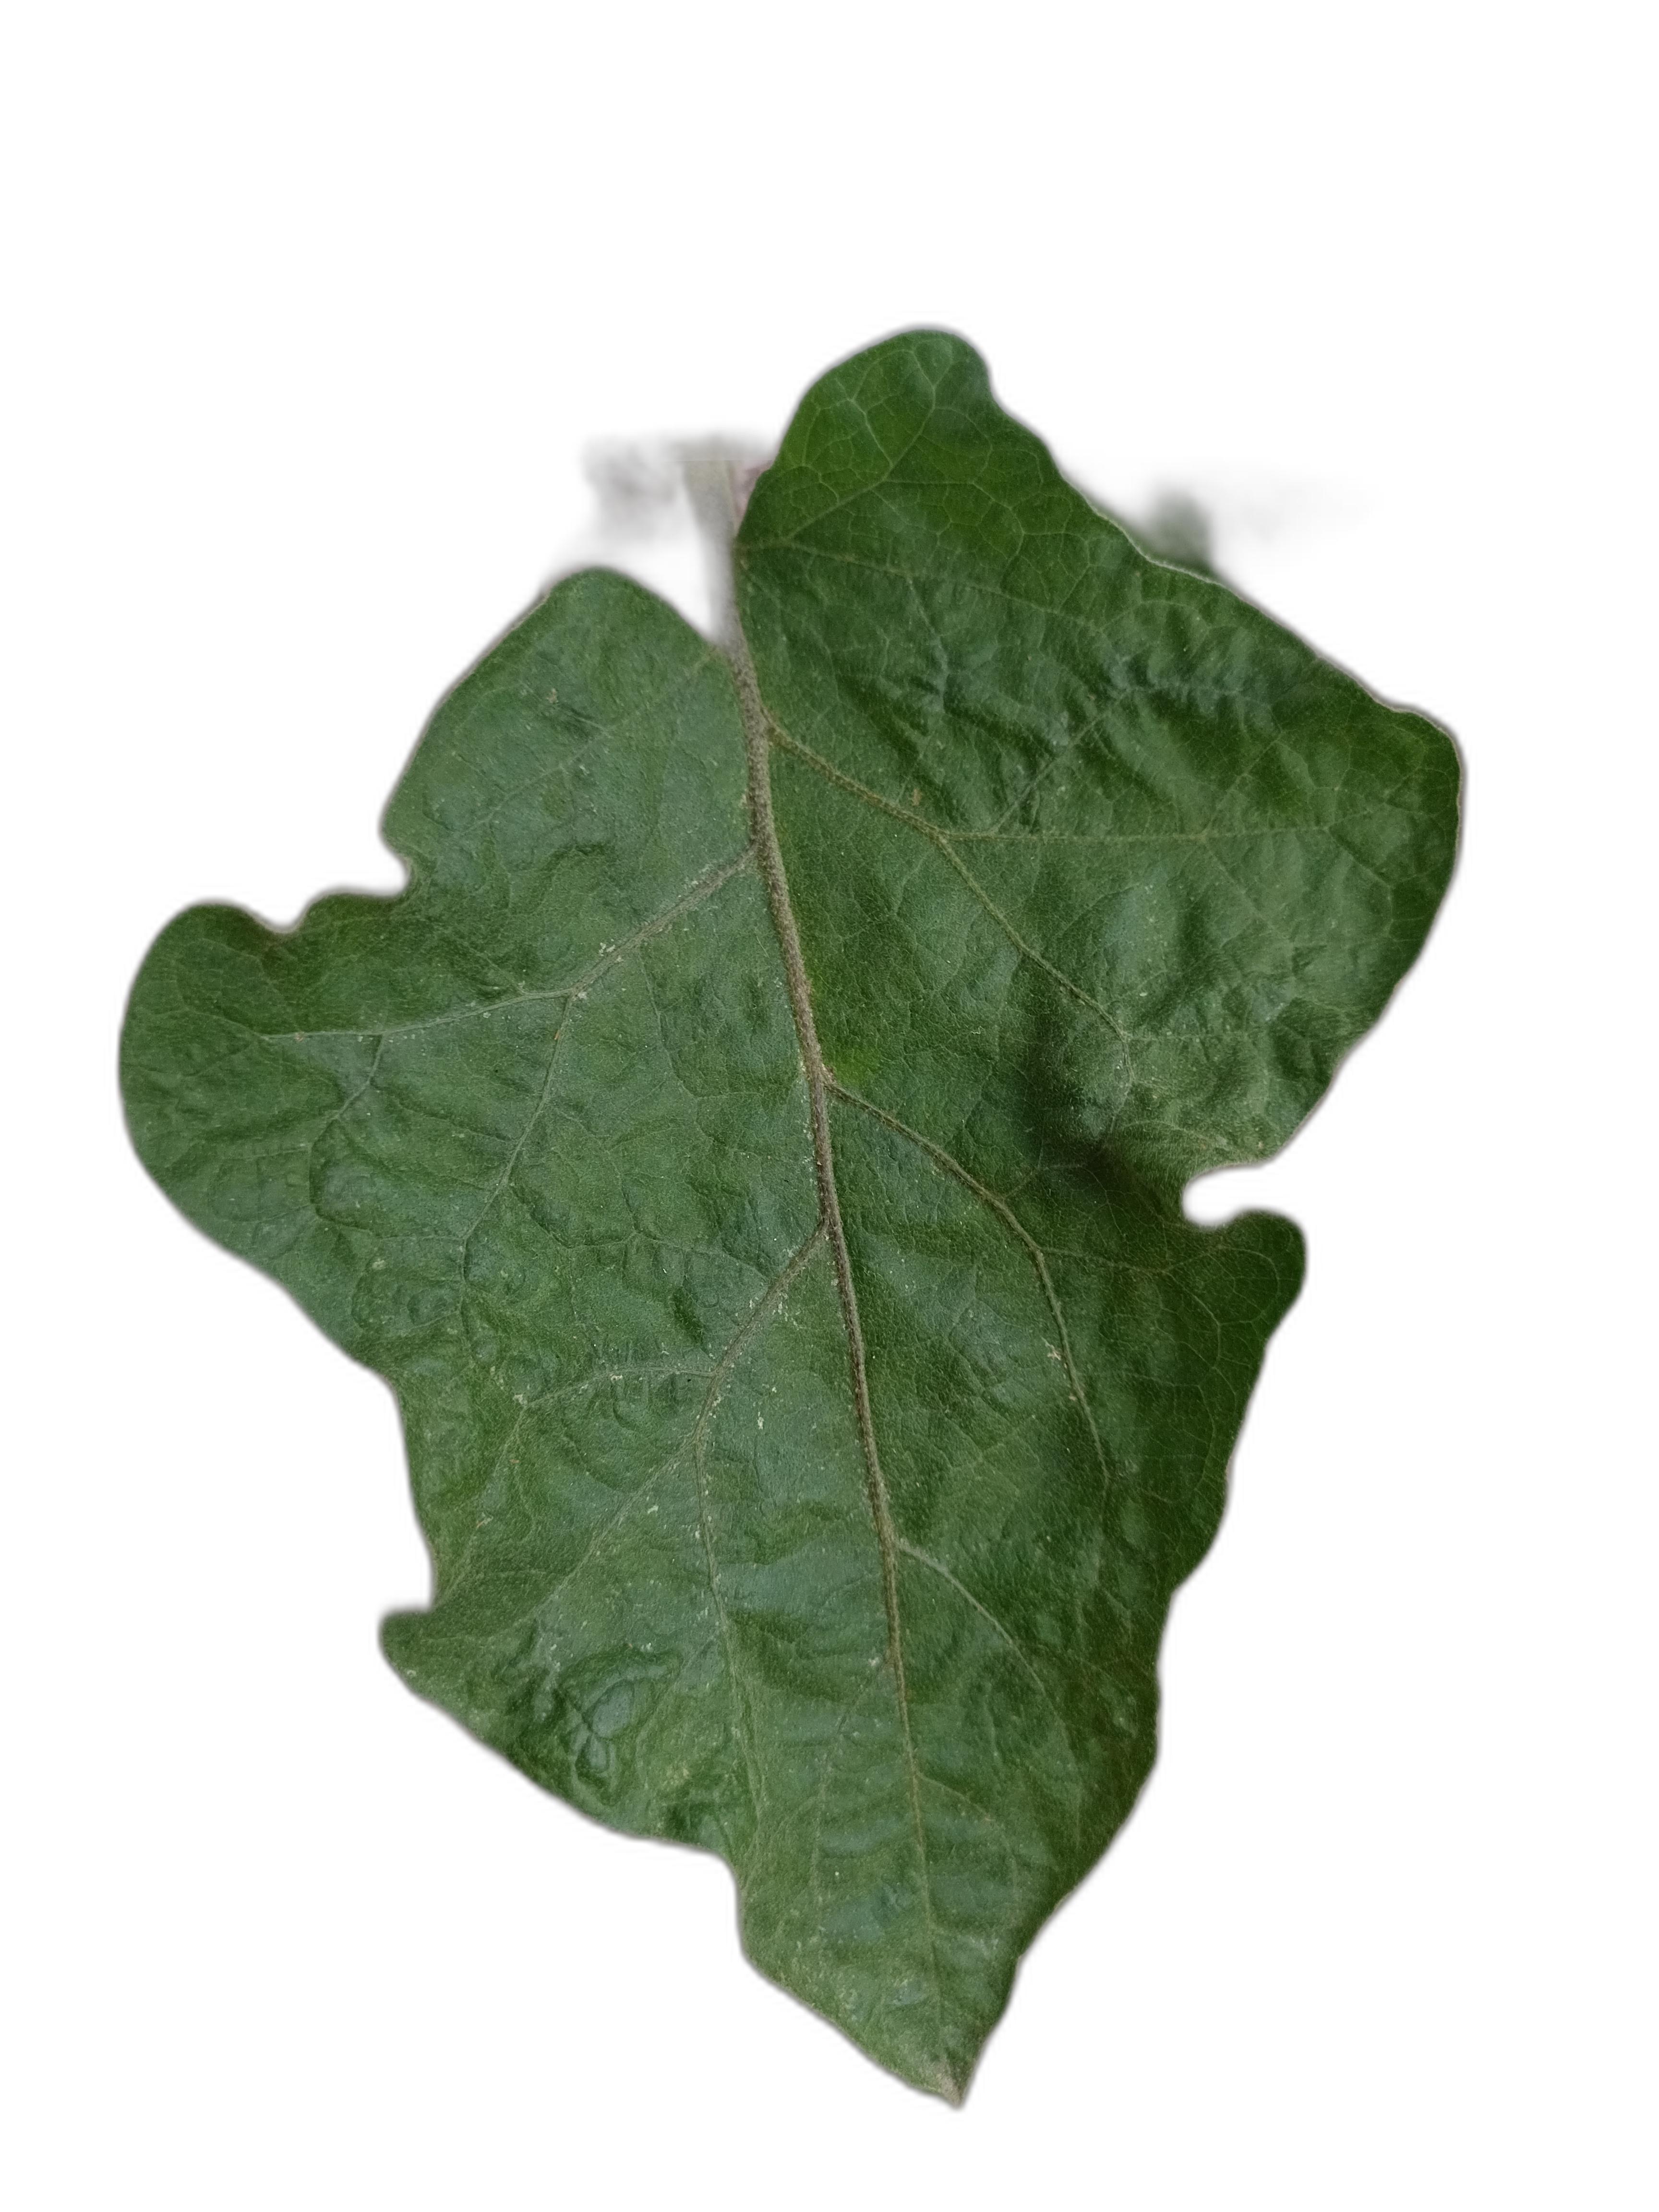
Label: Mosaic Virus Disease